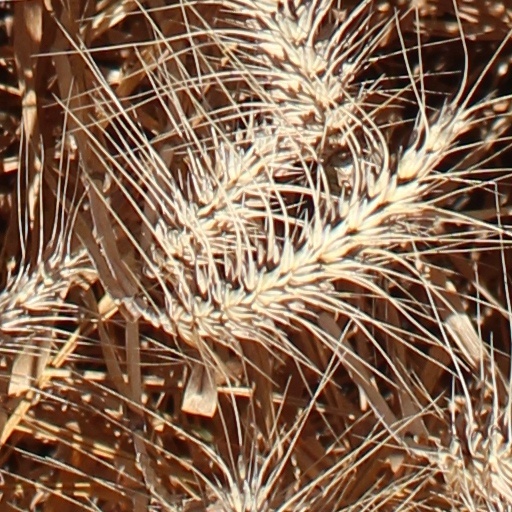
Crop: wheat